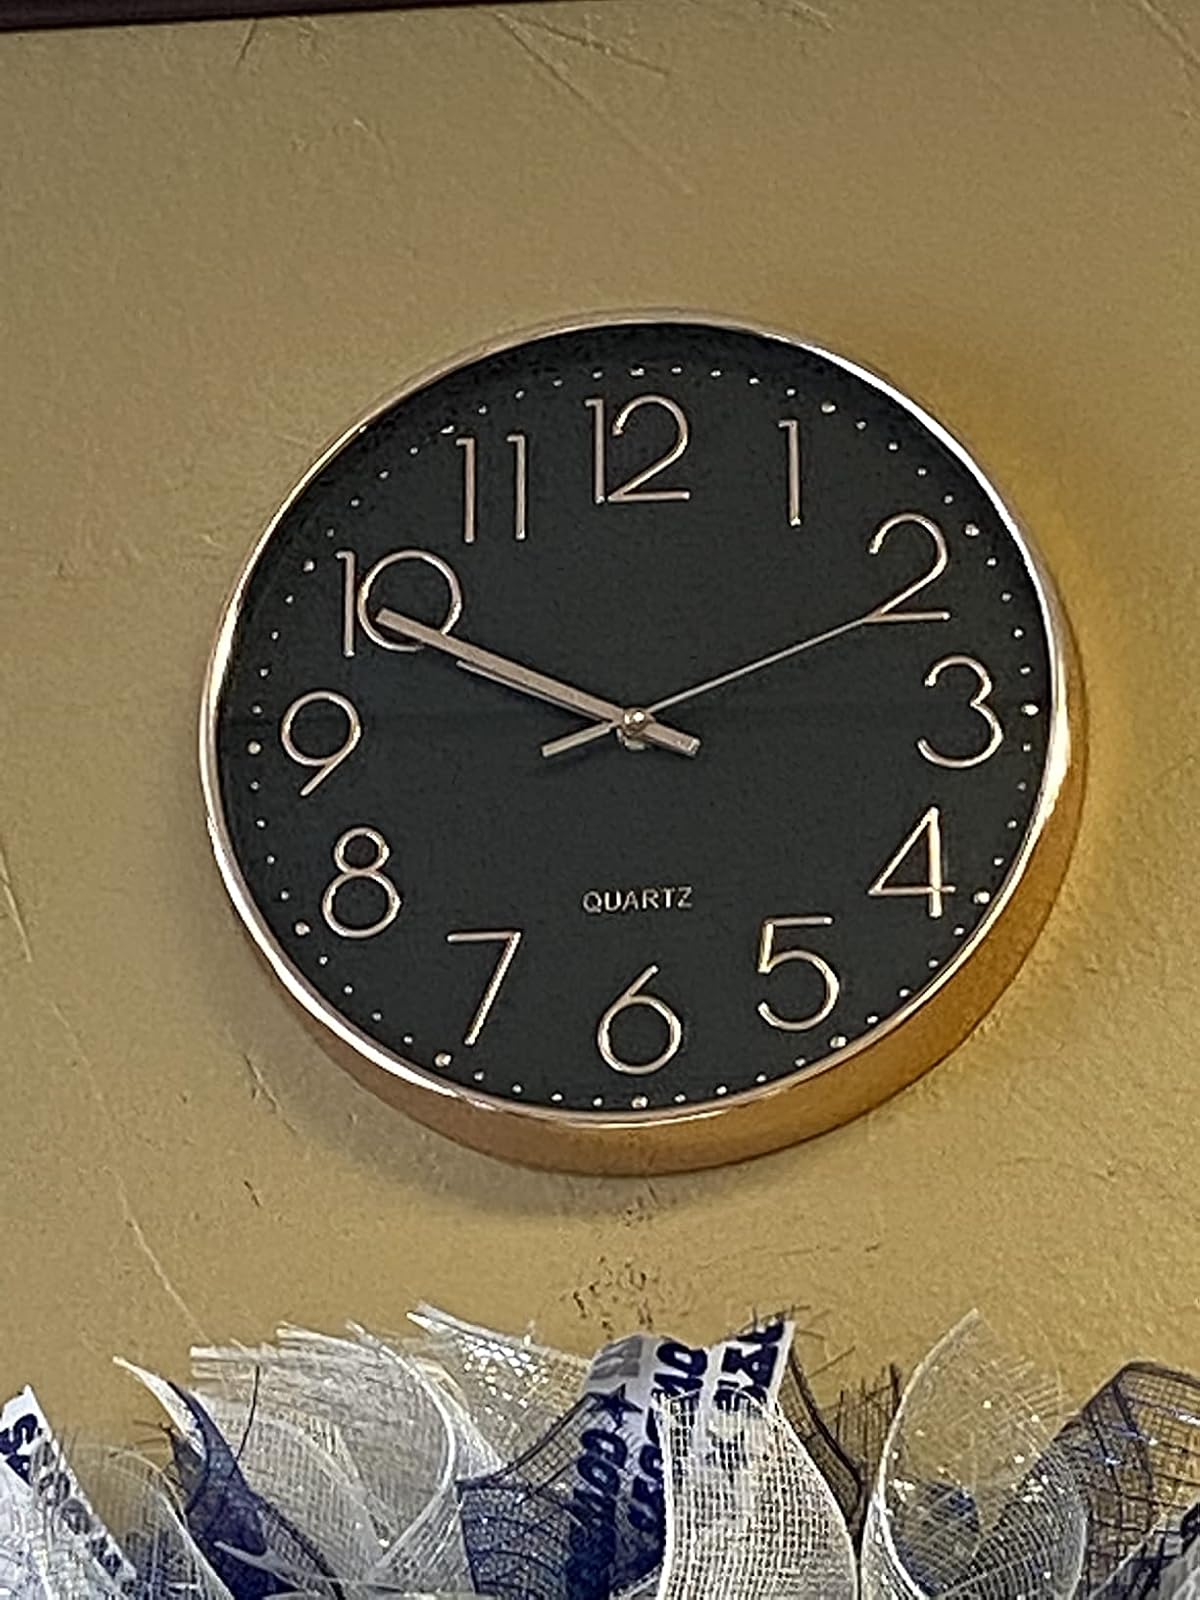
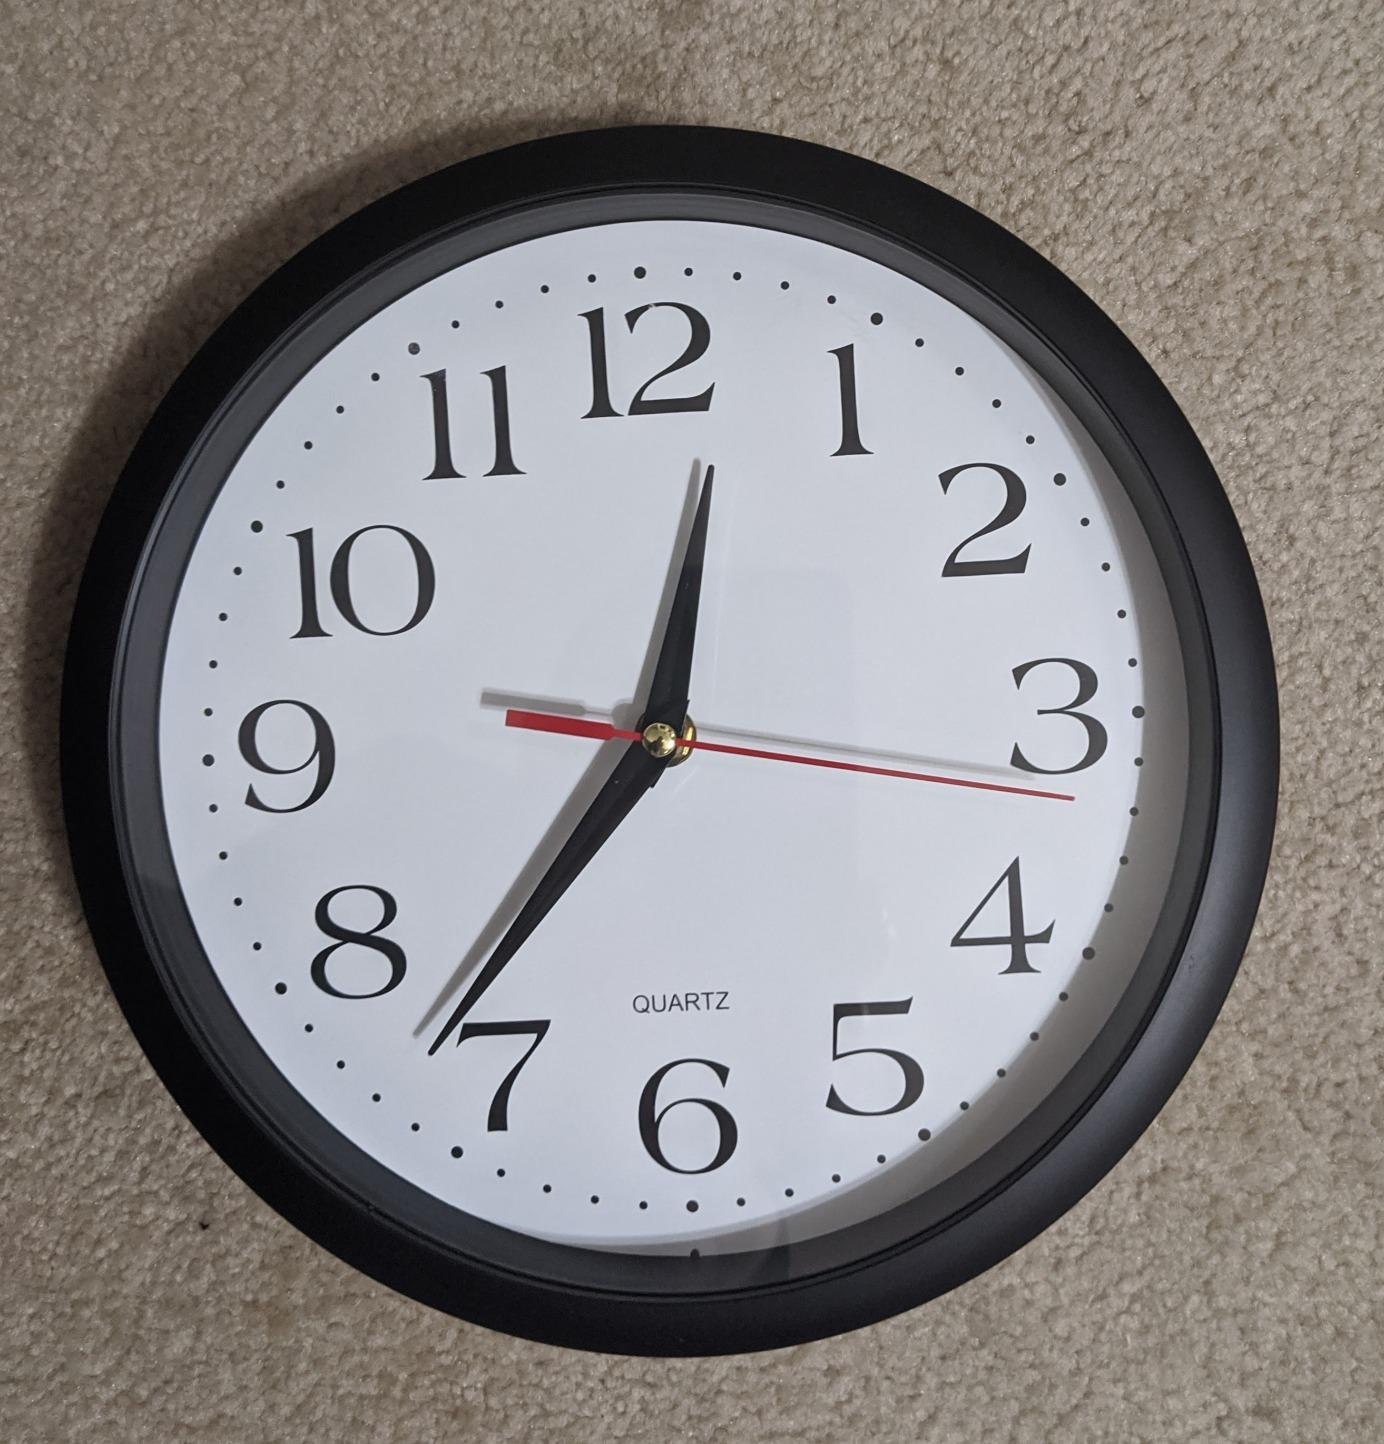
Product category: clock
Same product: no